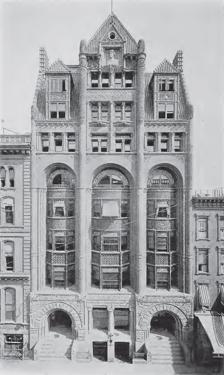
Building: Thomas Jefferson Association Building
Country: Unknown
Year built: 1890
Former building in Brooklyn, New York Thomas Jefferson Association Building The building not long after construction, c. 1893 General information Type Commercial Architectural style Richardsonian Romanesque Address 4-5 Court Square, Brooklyn Construction started November 13, 1889 Completed 1890 Inaugurated September 23, 1890 Demolished 1960 Cost $150,000 Height 8 stories Dimensions Other dimensions Frontage 55 ft Depth 110 ft Design and construction Architect(s) Frank Freeman The Thomas Jefferson Association Building was a building located in Brooklyn Heights , Brooklyn , New York . Designed by Brooklyn-based architect Frank Freeman and completed in 1890, it was considered a fine example of the Richardsonian Romanesque style. The building was demolished to make way for a new thoroughfare in 1960. History The building was constructed as the result of an 1888 decision by the Kings County branch of the Democratic Party to secure a permanent headquarters for its operations, with the development of the political club model. A new organization, known as the Thomas Jefferson Association, was formed for the purpose, with a paid-up capital of $150,000, half of which was contributed by leading members of the Party and the other half by members of the ward association. The plan was to construct a seven-story building, with the first two floors reserved for Party activities and the remaining five floors rented out as office space, income from which would be returned to the Jefferson Association's members as dividends. A property near the corner of Boerum Place and Fulton Street was acquired for the project, and architect Frank Freeman commissioned to design the building. The foundation stone was laid on November 13, 1889 by former U.S. President Grover Cleveland , with torrential rains failing to dampen the enthusiasm of a large crowd gathered to witness the occasion. The building was formally opened less than a year later on September 23, 1890, with many Democratic Party dignitaries in attendance, including the Governor of New York , David B. Hill and Brooklyn Mayor Alfred C. Chapin . The cost of the building was in excess of $100,000. The building remained the headquarters of the Kings County Democrats until 1951, when increasing maintenance costs persuaded the owners to sell it. In 1960, it was demolished along with fourteen other buildings to make way for Adams Street, an arterial link between the Brooklyn Bridge and Atlantic Avenue . Description The "highly creative", "extremely ornamented" building was completed in Freeman's signature Richardsonian Romanesque style. A correspondent for The New York Times described the building as: ... one of the most peculiar-looking structures in the city. The architecture is of the Romanesque order, the building being eight stories in height, with huge brick and terra cotta pillars up front. The windows are broad and very high, the effect being to cause the building to have a very light and yet, from its height, a decidedly top-heavy appearance ... The hall has seats for about nine hundred people, and is very cozy in its appearance. The woodwork is polished oak , and the walls and high-vaulted ceiling have been finished in buff paint, with dark fresco work as a relief. Electric lights are used entirely. The ground floor, which was built of rusticated sandstone from Gatelawbridge , Scotland , featured two large, recessed Roman archways, one on each wing, which served as the main entrances. The upper stories of the facade were constructed of moulded brick and terra cotta. At the top of the building was an "enormous" bust of Thomas Jefferson , set in an alcove. Inside, the first floor was taken up almost entirely by the Democratic Party hall, which included a stage, along with offices for the Party's General Committee. The second floor included the permanent offices of the Party Secretary and assistants. A restaurant occupied the basement, with the rest of the building given over to office space. See also Bushwick Democratic Club House : another Democratic building in Brooklyn References